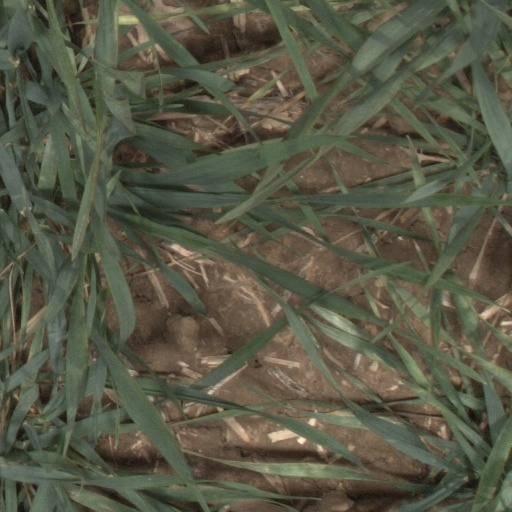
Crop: wheat